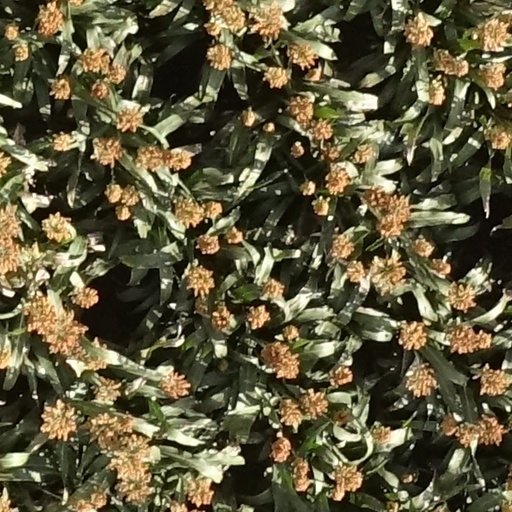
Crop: sorghum